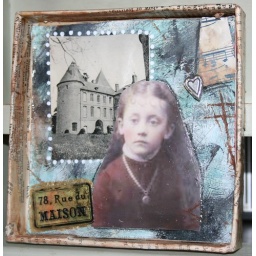
5&amp;quot;X5&amp;quot; collage in an altered box lid frame.